11 Flowers

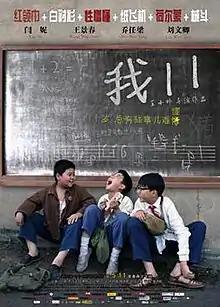

11 Flowers is a 2011 film directed by Wang Xiaoshuai centered on a boy named Wang Han who loses his white shirt which shows that he is his school's best gymnast. and the more general confusion of childhood. "It is the second installment in Wang's "autobiographical trilogy," following Shanghai Dreams. The film premiered in France on May 9, 2012, and in China on May 18, 2012."